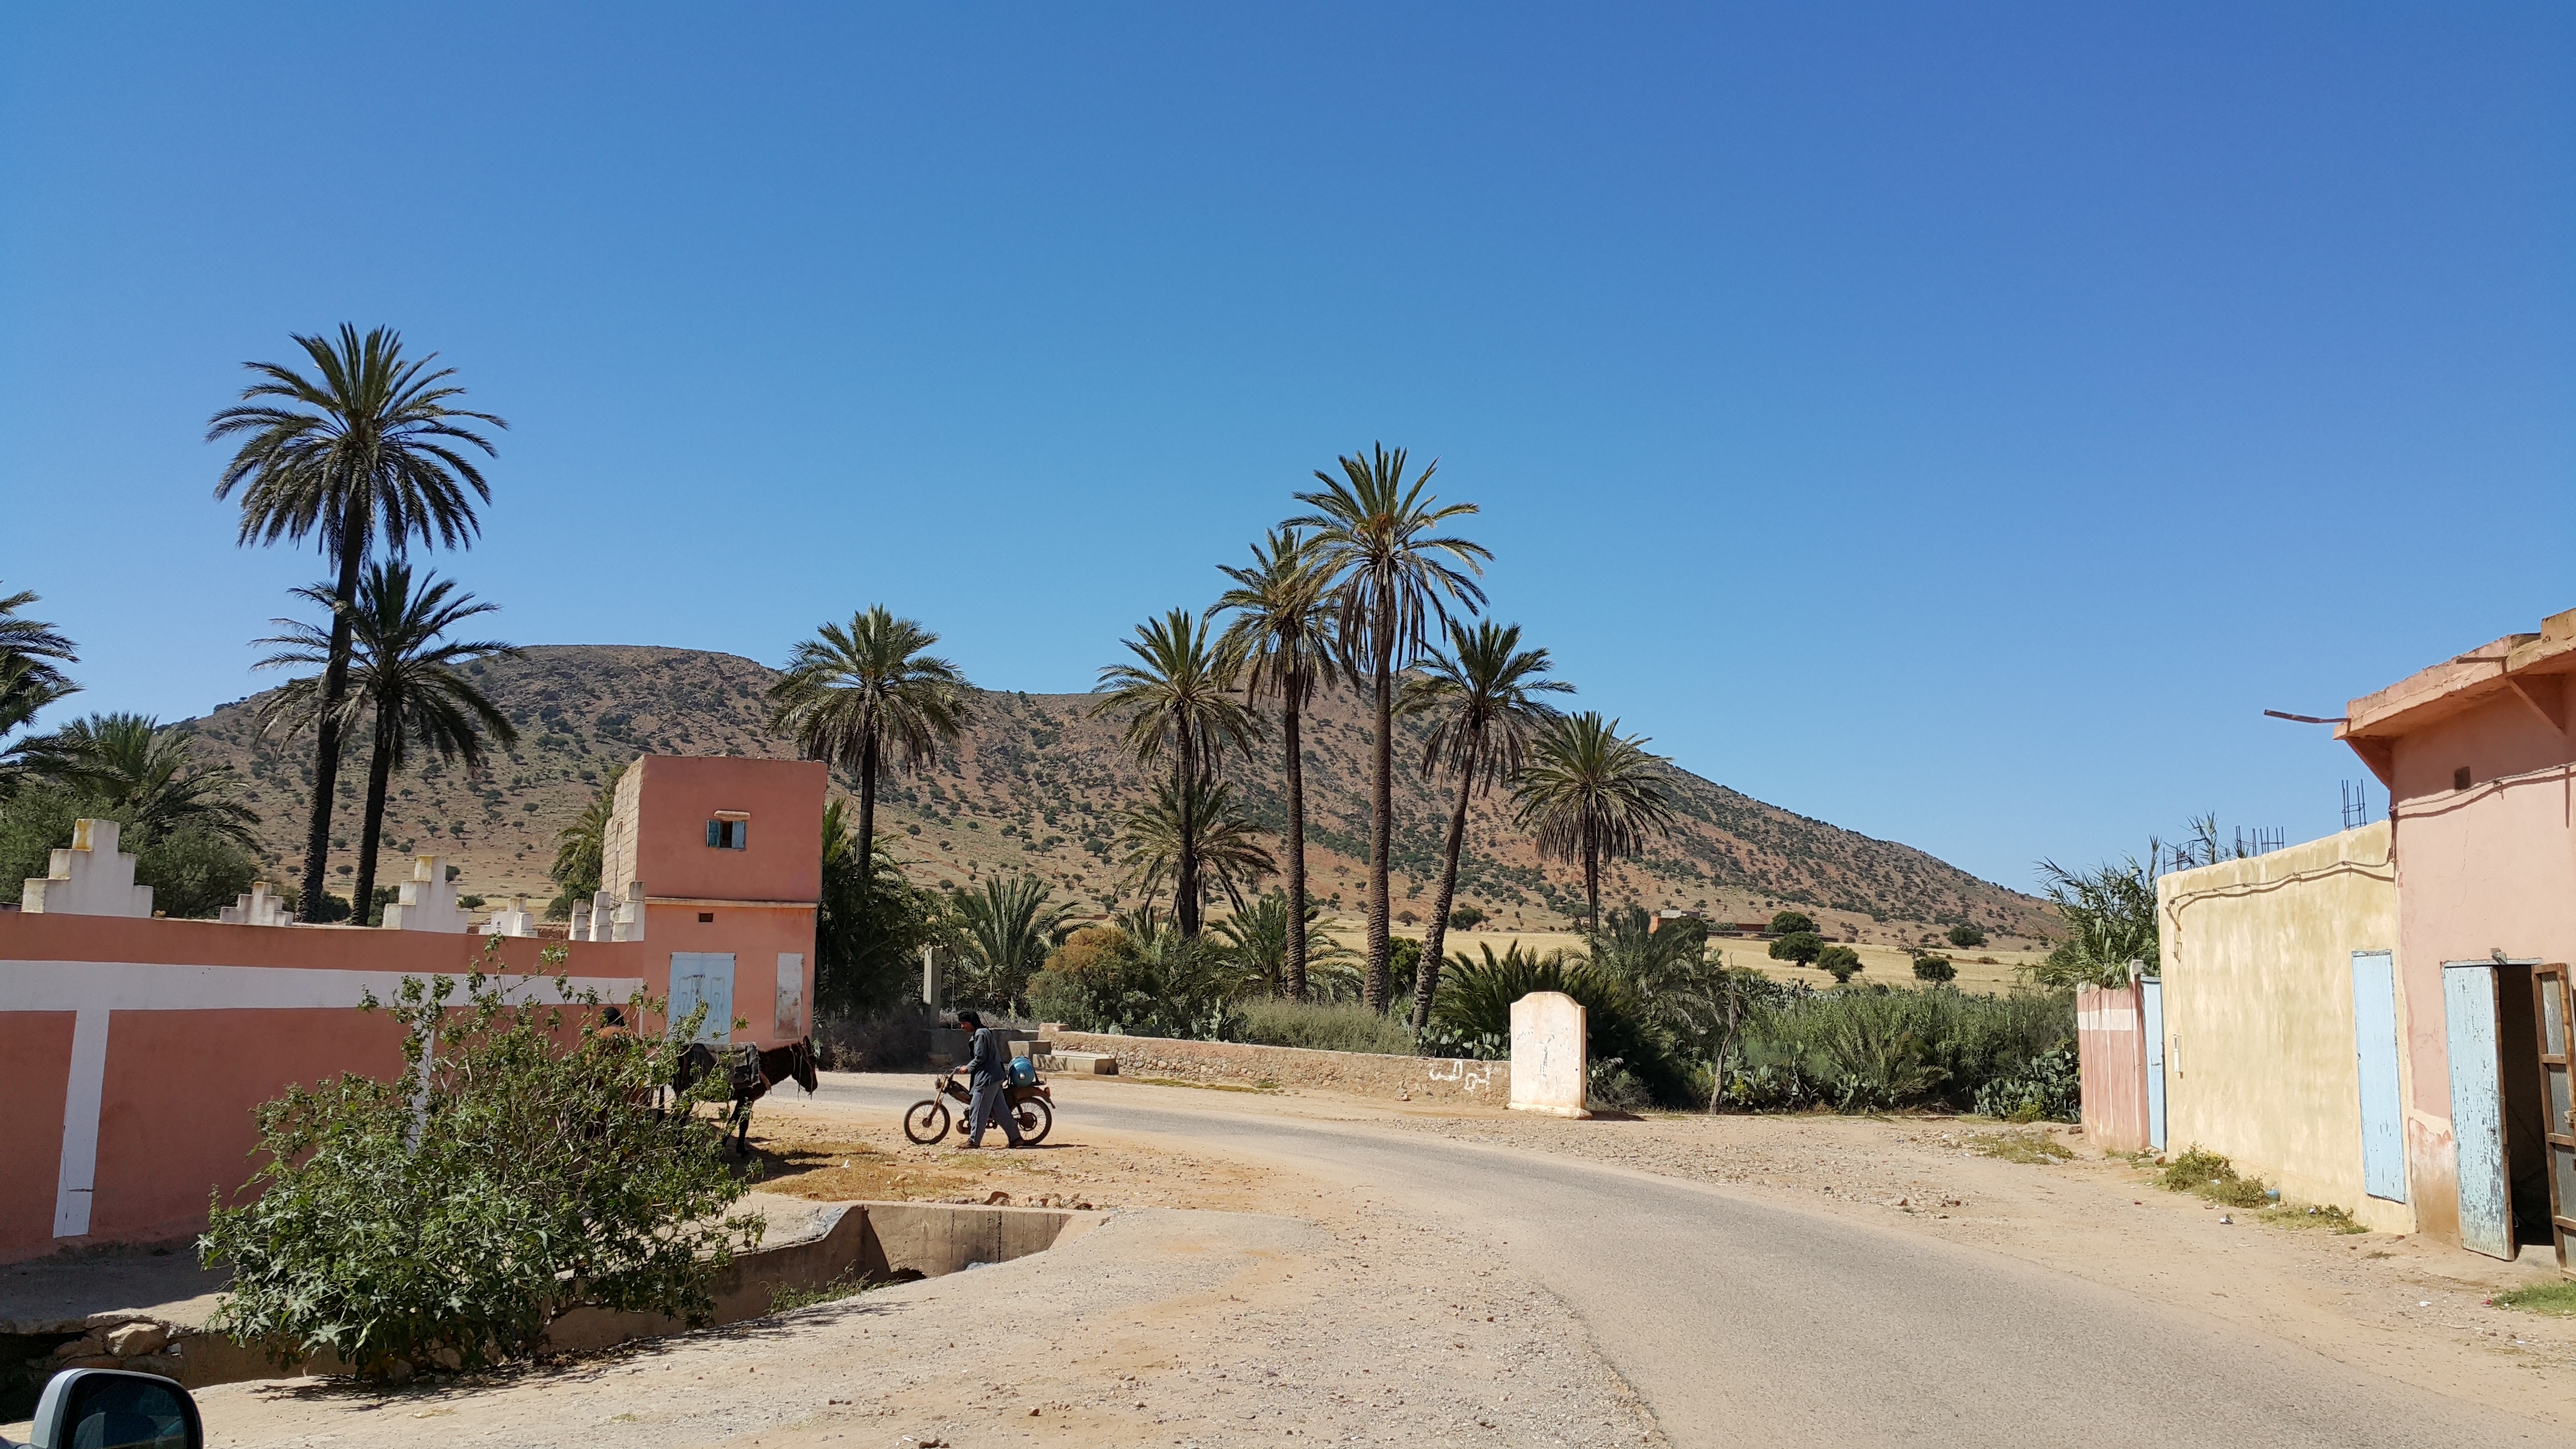
villa, town, home, vacation, travel, village, property, tourism, road trip, morocco, estate, hacienda, neighbourhood, real estate, residential area, douar